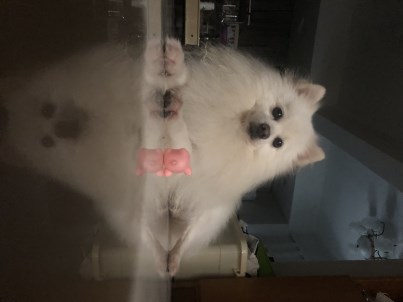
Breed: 1936-n000005-Pomeranian